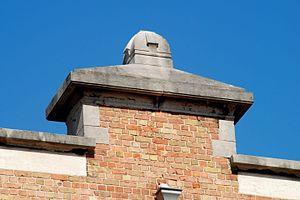
Belgique - Bruxelles - Centre scolaire du Souverain
Le centre scolaire du Souverain est une école communale de style Art nouveau édifiée par l'architecte Henri Jacobs au numéro 7 de la rue des Écoliers à Auderghem, dans la banlieue de Bruxelles en Belgique.